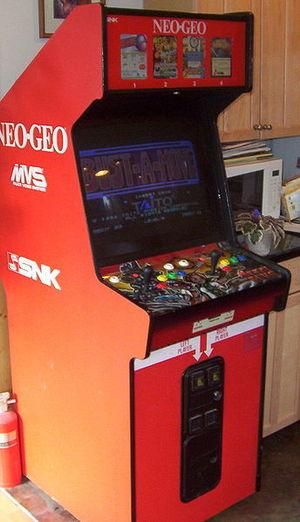
Le Neo-Geo MVS est un système de jeux vidéo pour borne d'arcade compatible JAMMA destiné aux salles d'arcade et créé par la société japonaise SNK en 1990. Parallèlement, SNK commercialise une console de jeux vidéo de salon, la Neo-Geo AES, partageant la même base matérielle. SNK arrête la production de tous ses autres systèmes et se consacre au Neo-Geo. Ce matériel fonctionne suivant le couple carte mère et cartouche de jeu vidéo, possédant la capacité de connecter plusieurs jeux en même temps, lui conférant ainsi une modularité inégalée dans le domaine de l'arcade. La qualité des jeux et les choix techniques gagnants vont faire du Neo-Geo un succès, un des systèmes d'arcade les plus célèbres et les plus vendus au monde. Un bon nombre des jeux d'arcade les plus marquants sortent sur le Neo-Geo MVS, comme les jeux des séries Art of Fighting, The King of Fighters, Metal Slug, Fatal Fury ou encore Samurai Shodown. Ce système d'arcade connaît plusieurs révisions et avancées techniques, il sera aussi bien converti que copié ou imité par la concurrence dans le but d'égaler sa réussite. Le Neo-Geo arrêtera sa grande épopée au début des années 2000 quand l'aventure SNK sombrera.